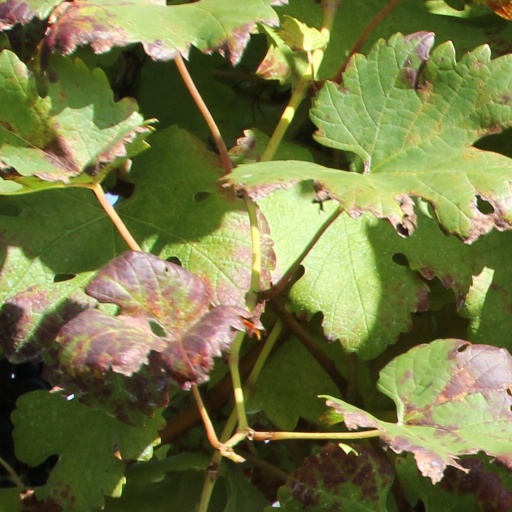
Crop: grape